Edmund Kalau

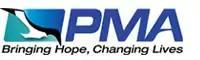
Logo of Pacific Missionary Aviation

A part of the Kalaus' missionary work in Micronesia involved ferrying sick people to district hospitals on the mainland. They established the Pacific Missionary Aviation (PMA) in 1974 to provide faster transport to the people of Micronesia. This strained the Kalaus' relation with the Liebenzell Mission and they eventually severed ties.